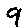
Label: 9